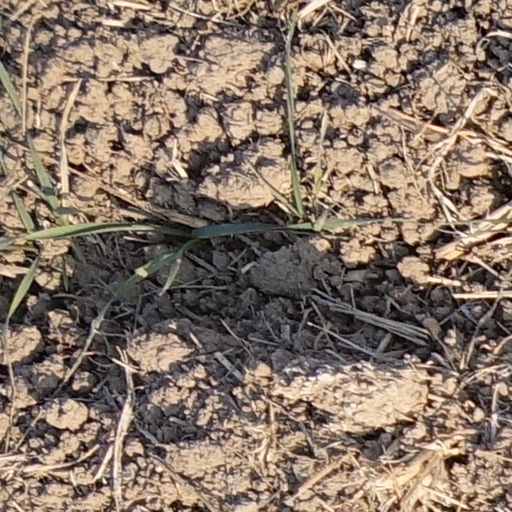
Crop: wheat